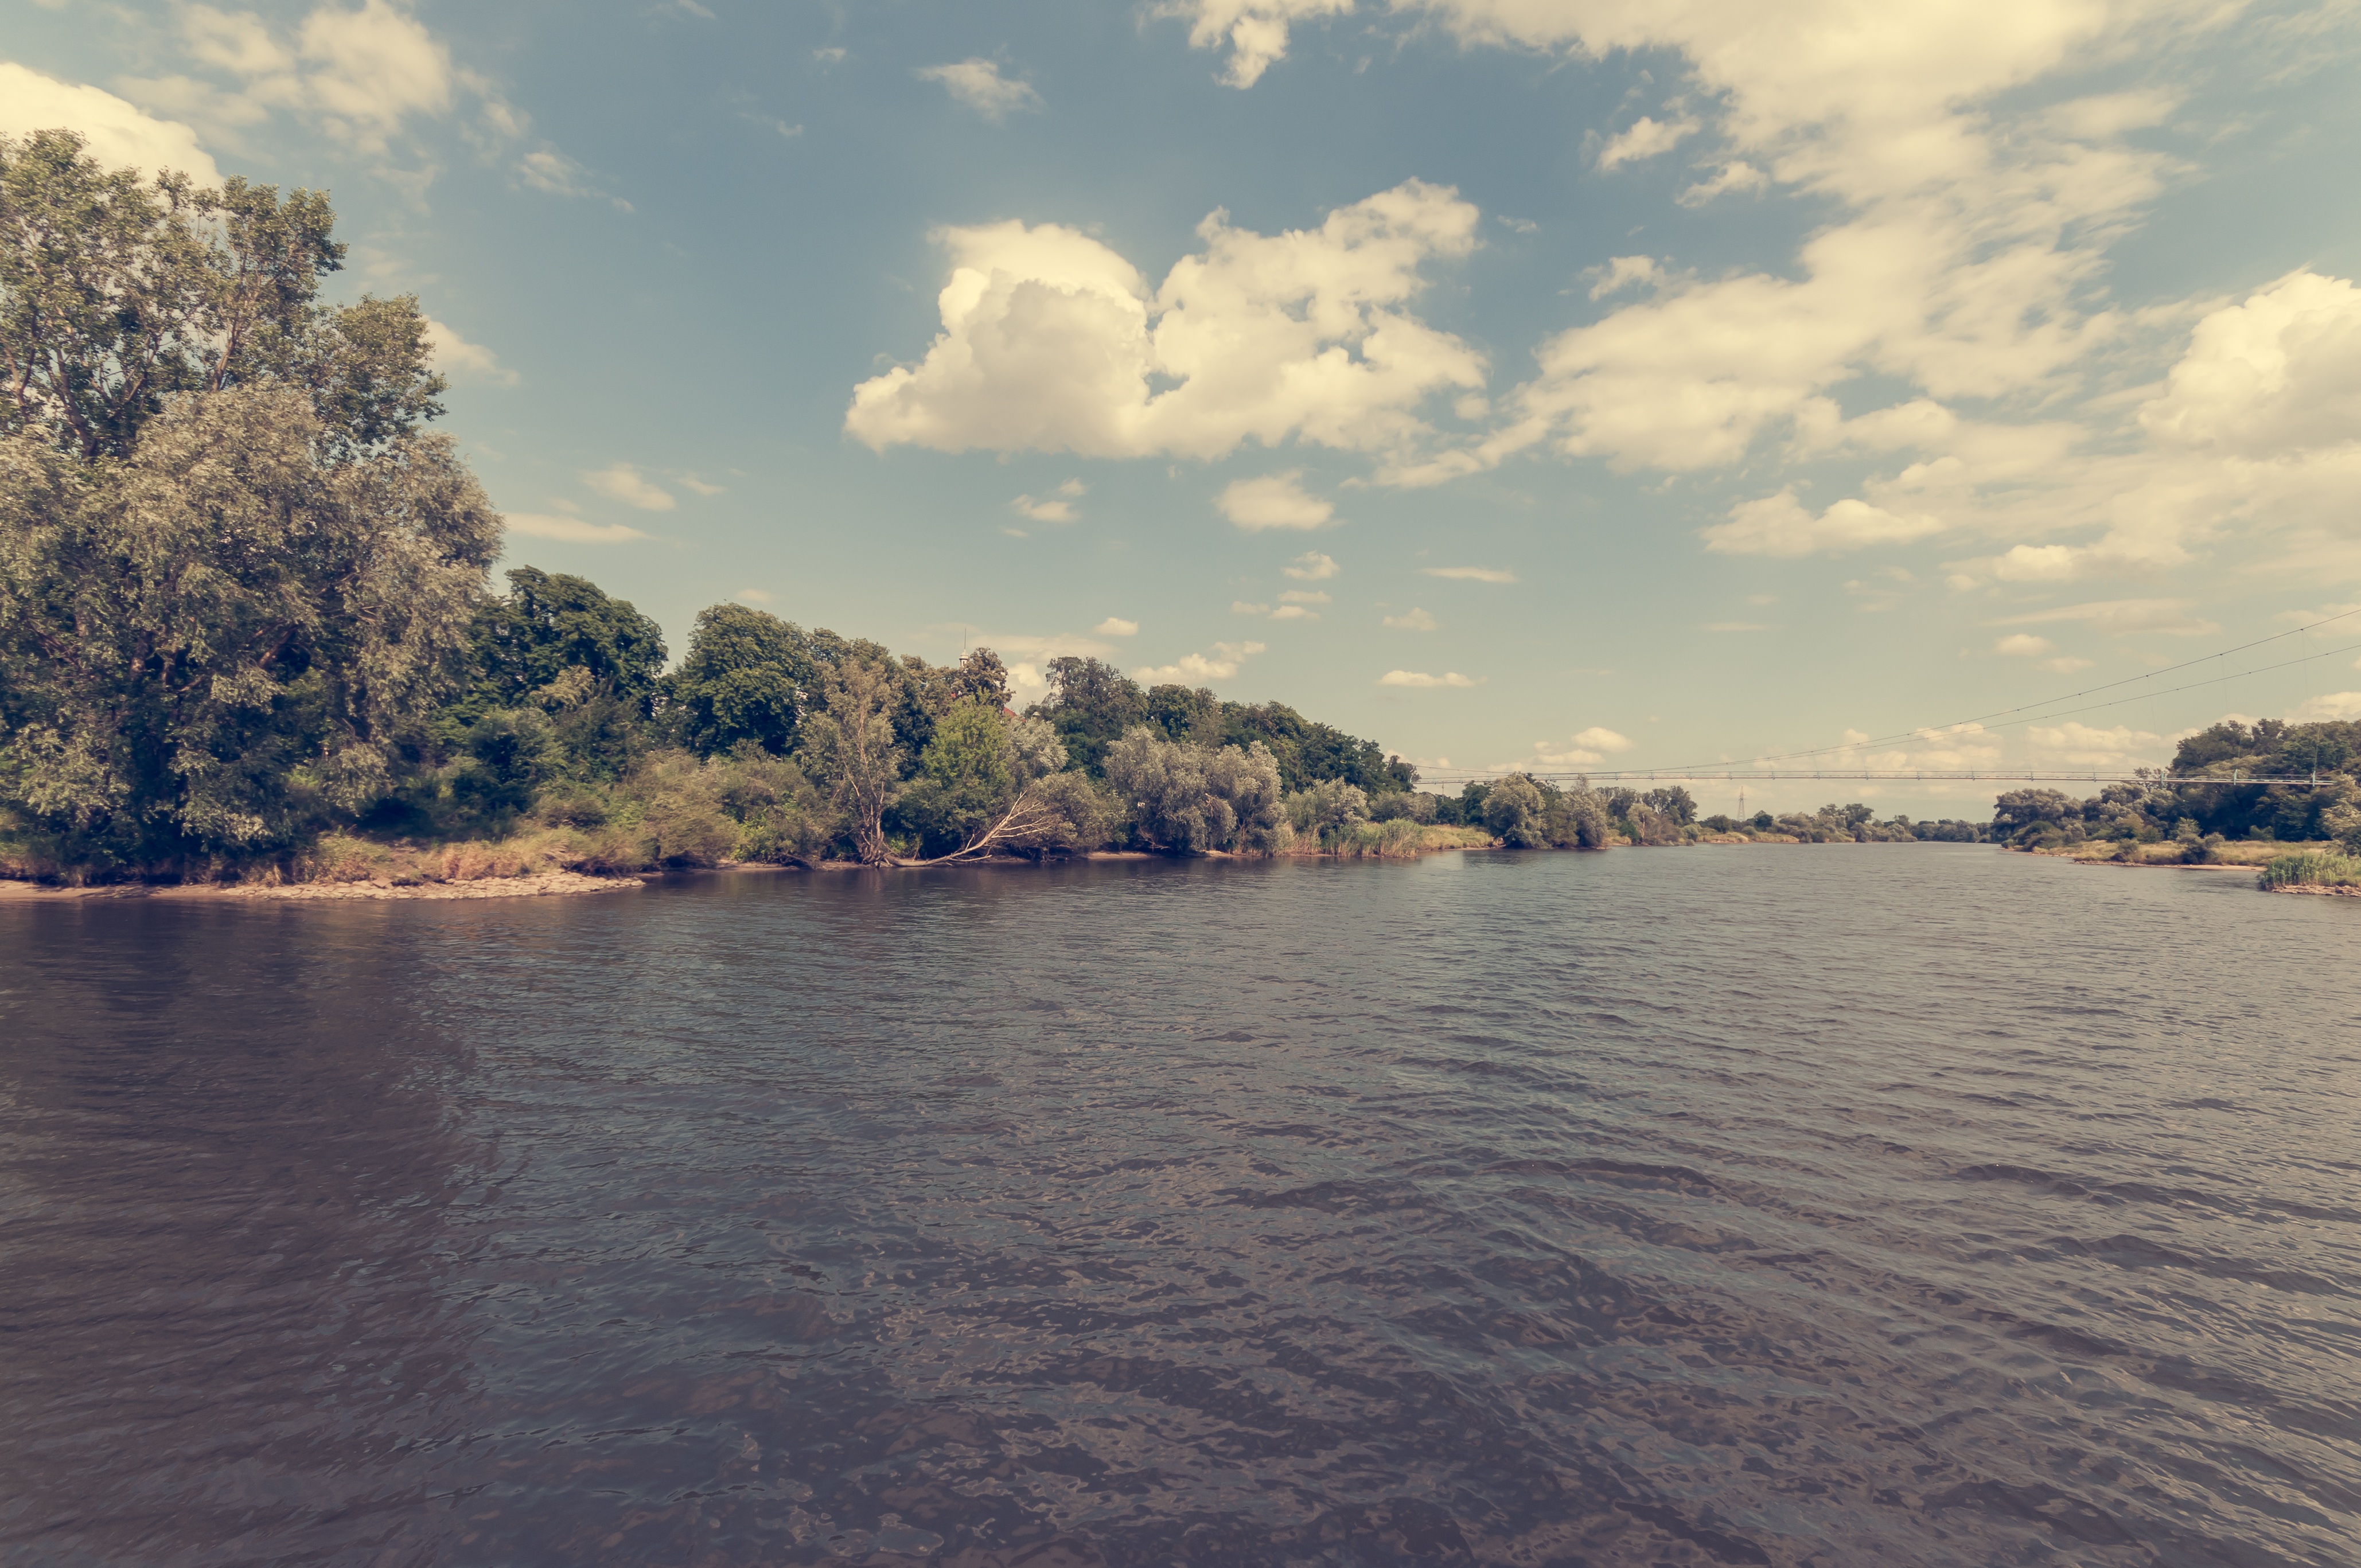
landscape, sea, coast, water, horizon, cloud, sky, sunset, morning, shore, lake, dawn, river, ship, summer, dusk, evening, spring, reflection, vehicle, autumn, bay, reservoir, body of water, cruise, poland, loch, the sun, the waves, wroc aw, lower silesia, rafting, measles, atmospheric phenomenon, ostrow tumski